Dina Belenkaya

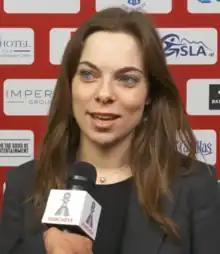
Belenkaya being interviewed at the 2020 Gibraltar Chess Festival

For much of her career as an adult, Belenkaya has kept her rating in-between 2250 and 2350. Amidst a series of poor results in the first half of 2015 that led her rating to drop as low as 2213, she had a good result in March when she won the St. Petersburg Women's Championship for the first time. She scored 7½/9, a ½ point ahead of runner-up Alina Balaian. In the second half of the year, Belenkaya regained all of the rating points she had lost and reached a new peak rating of 2352. Her biggest rating increase was again in August, when she gained 30 points in the Russian Women's Championship Higher League and 62 points at the Festival International de Condom in France. The latter tournament was a ten-player round-robin. Despite being the lowest-rated player, she scored 6/9 to finish runner-up to Serghei Vedmediuc, a Moldovan IM. She earned both her second WGM norm and her second IM norm, the former of which with a ½ point more than what was needed.